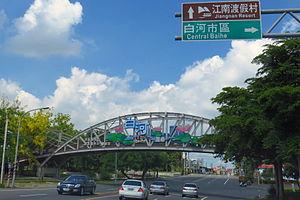
Le district de Baihe est un district de la municipalité spéciale de Tainan.